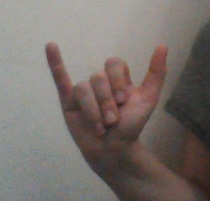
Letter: ya